Jessica Tan (badminton)

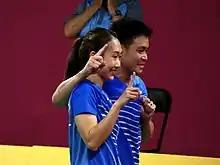
Hee and Tan after winning the mixed doubles final at the 2022 Commonwealth Games in Birmingham, England

Tan won her first senior title at the 2014 Singapore International tournament in the mixed doubles event partnered with Terry Hee. Tan was part of the national team that won the women's team bronze medals at the 2015, 2017, 2019 and 2021 SEA Games. In April of 2017, Tan reached a career-high ranking of 15 with Hee. She competed at the 2018 Commonwealth Games in Gold Coast, Australia. Tan then split up with Hee, as he had to undergo his mandatory 2-year national service in 2019. Tan then won the mixed doubles national championships with her partner, Danny Bawa Chrisnanta.